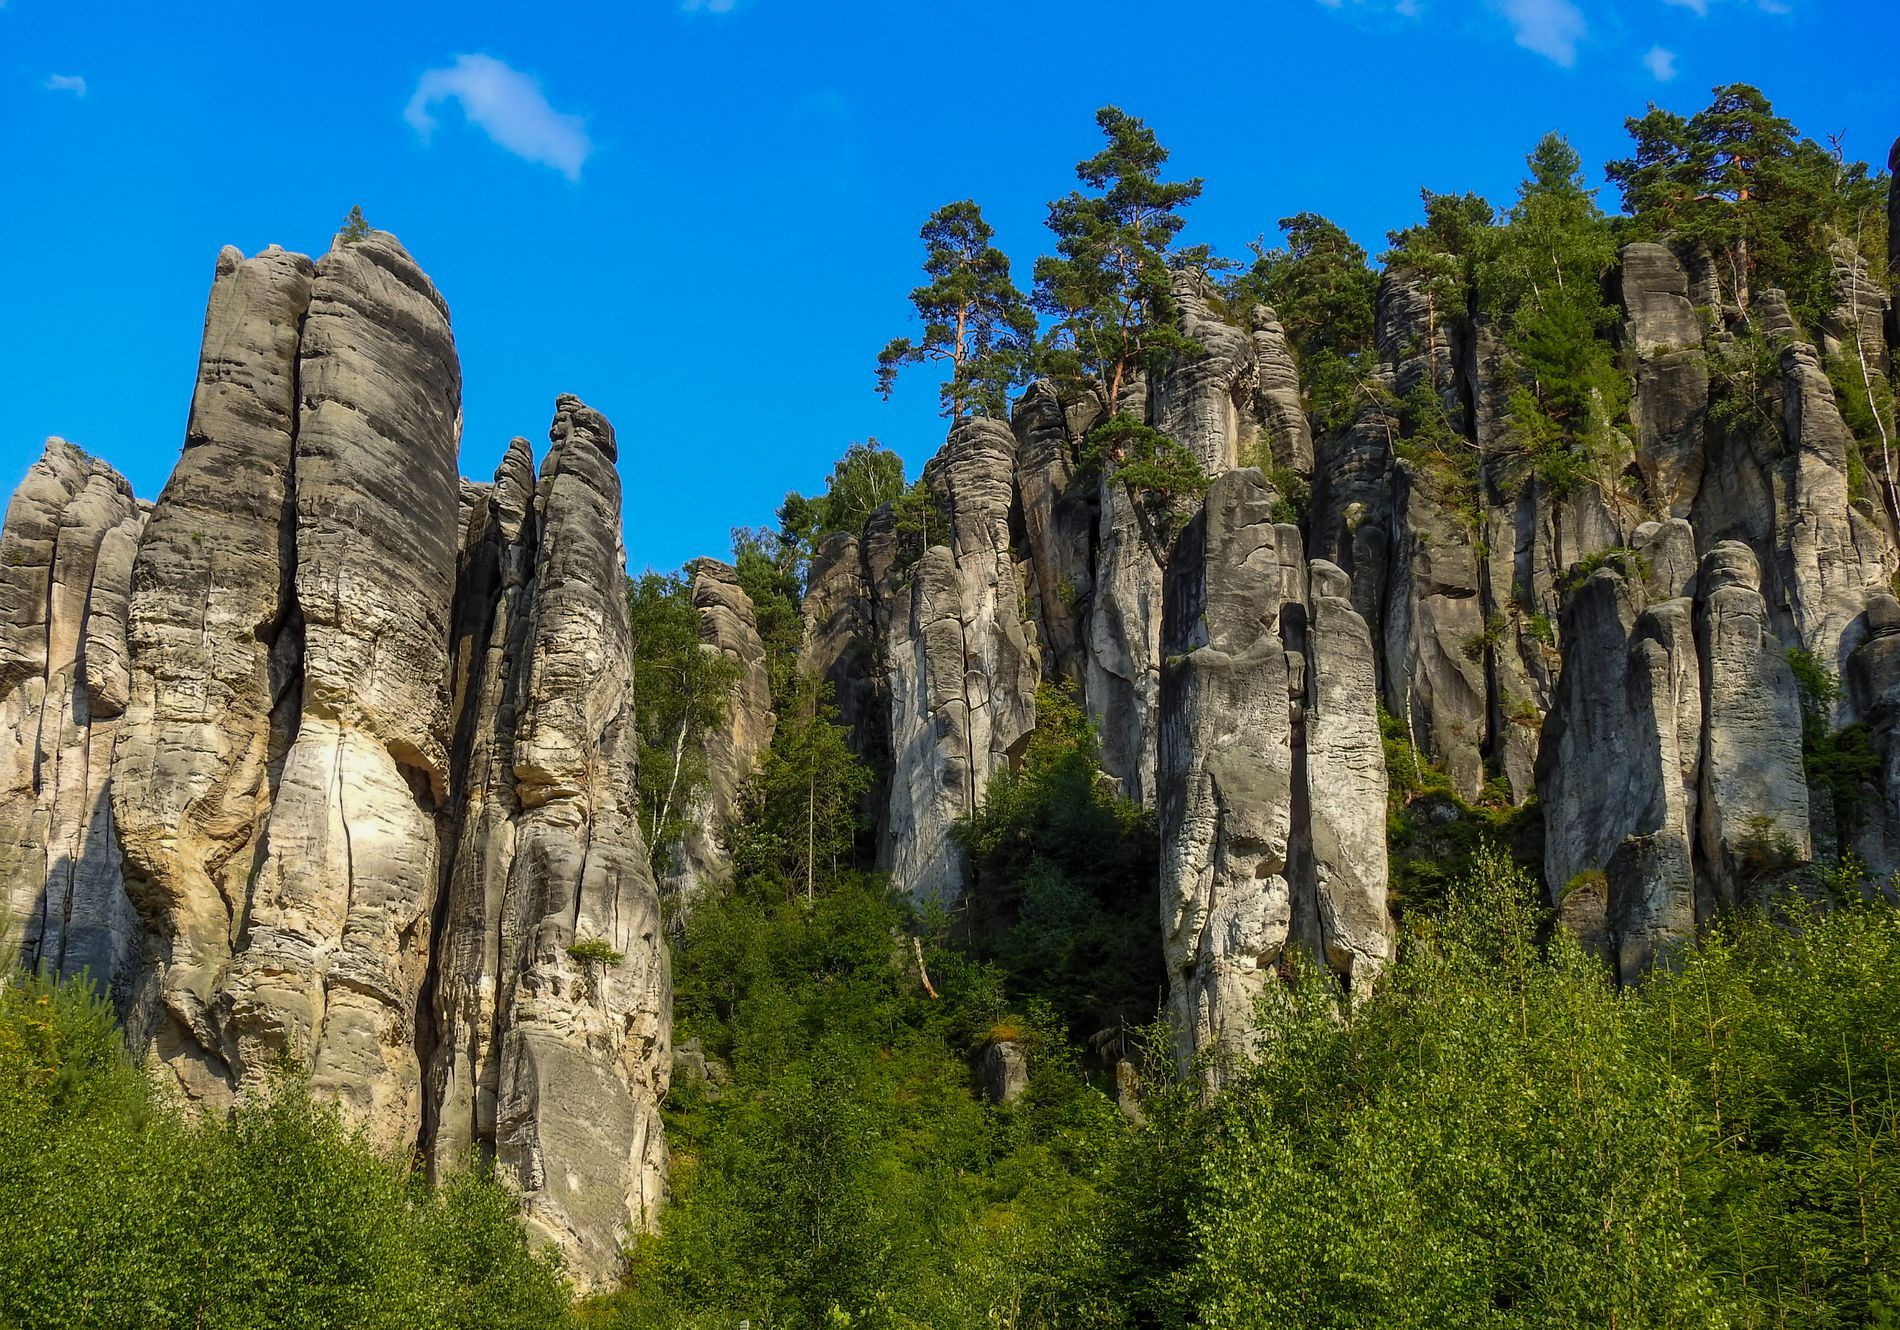
towering rocky peaks
The picture shows towering rock formations, covered with pine trees, with a clear blue sky behind them and dense green vegetation below them.
The image shows towering rock formations, covered with pine trees, with a clear blue sky in the background and dense green vegetation below. The image was taken from a front angle, highlighting the height of the rock formations and their vertical details.
Labels: Bridge, Landmark, Bastei, sky, rock formations, trees
Camera: NIKON COOLPIX P900
Aperture: F3.5
Exposure: 1/500 sec
ISO: 100
Focal length: 8.9 mm